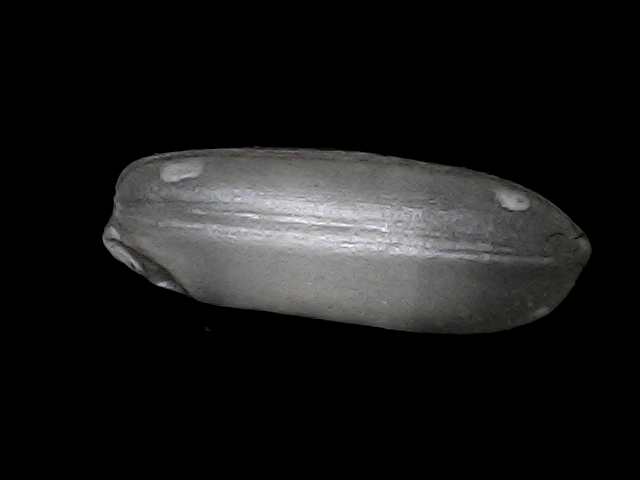
Rice variety: BRRI74